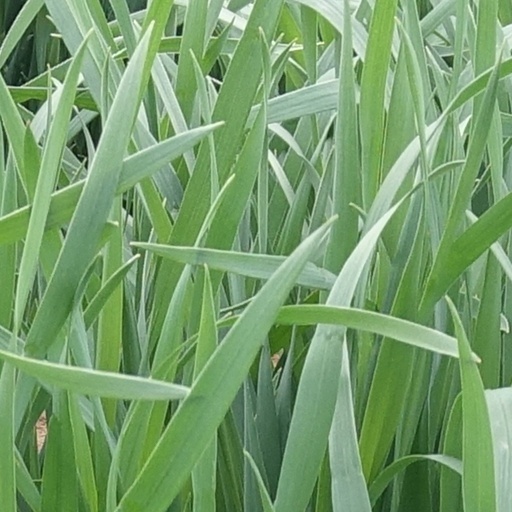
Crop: wheat